PZL.44 Wicher

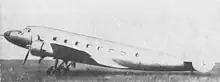

After the outbreak of World War II, on 1 September 1939, the prototype was evacuated from Warsaw to Lwów, but it damaged a landing gear and was left there. It was next captured by the invading Soviets and evaluated in Moscow.